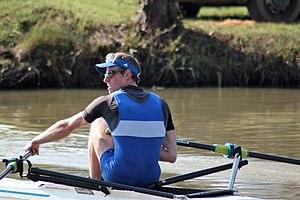
Jérémie Azou Championnat de France Cazaubon 2016
Jérémie Azou, né le 2 avril 1989 à Avignon, est un rameur français, champion olympique en deux de couple poids légers masculin aux Jeux olympiques d'été de 2016, associé à Pierre Houin. Il est licencié à la Société nautique d'Avignon depuis 2002.